William B. Teasdale

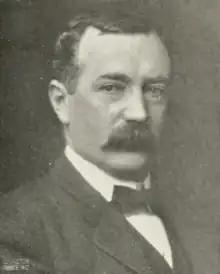
Teasdale

William B. Teasdale (September 12, 1856 – February 13, 1907) was a Missouri lawyer, judge and politician. He served in the Missouri Senate in 1888.